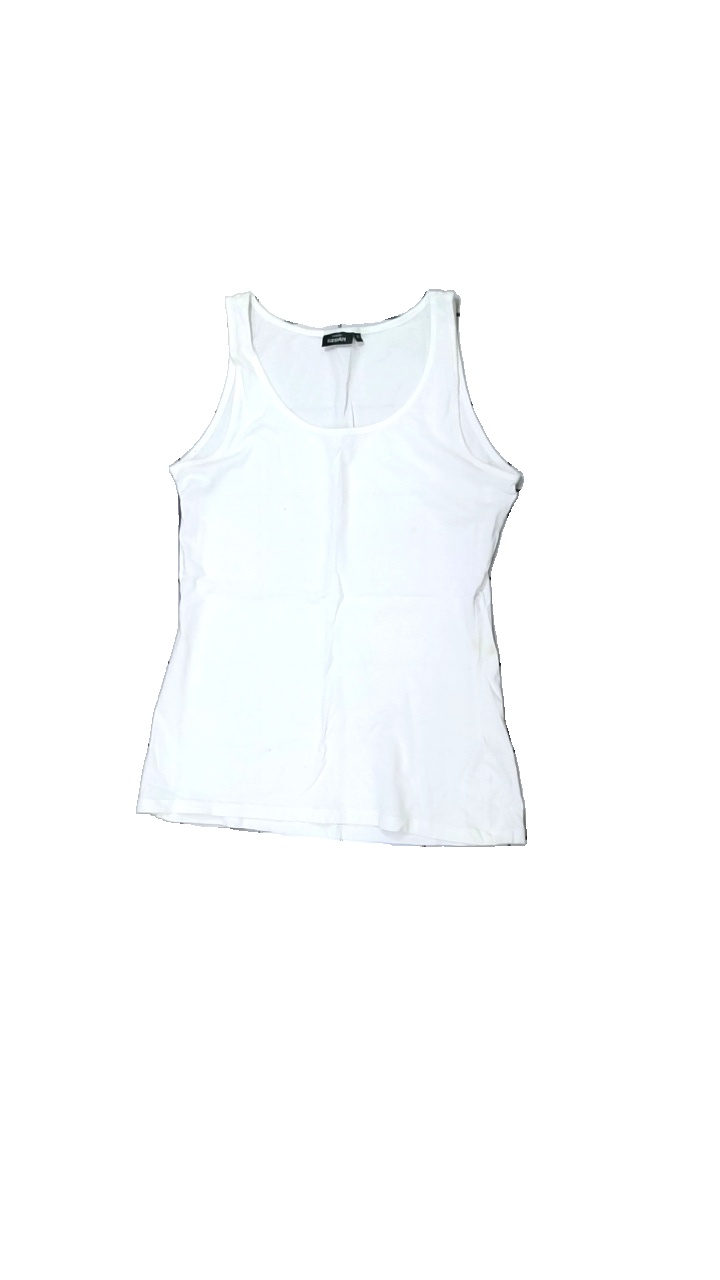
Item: Tank Top (Ladies)
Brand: Kappahl
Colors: White
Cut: Regular
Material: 100% cott
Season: All
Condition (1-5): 2
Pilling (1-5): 4
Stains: Major
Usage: Export
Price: <50